Kurya (khan)

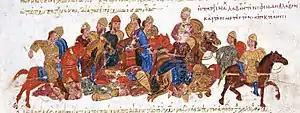
Kurya and the Pechenegs slaughter Sviatoslav and his army.

Kurya (Ukrainian: Куря, Pecheneg: *Kürä) was a Pecheneg prince and khan who allied with Svyatoslav I of Kiev in his campaigns in the Balkans. Later, after Svyatoslav's defeat by the Byzantine Empire, Kurya ambushed and killed the Kievan grand prince at Khortytsia. According to the "Chronicle of Bygone Years", Kurya had Svyatoslav's skull made into a goblet (a known practice in Eurasian nomadic cultures for brave foes), and gilded. Dates of his rule are unknown, but he was no longer khan somewhere around 988 CE, being succeeded by Metiga. It is also possible that he was the leader of the Pechenegs in the 968 siege of Kiev, but since a starting date is unknown, it is almost impossible to tell (and it could have been any of several other Pecheneg princes). Kurya appears as a villain in the 2006 animated film "Prince Vladimir".